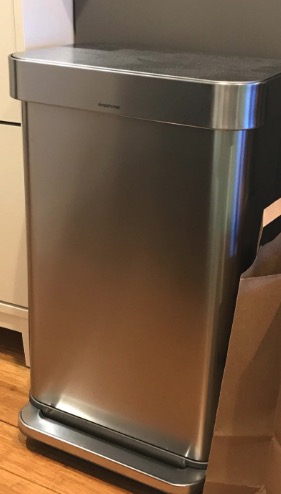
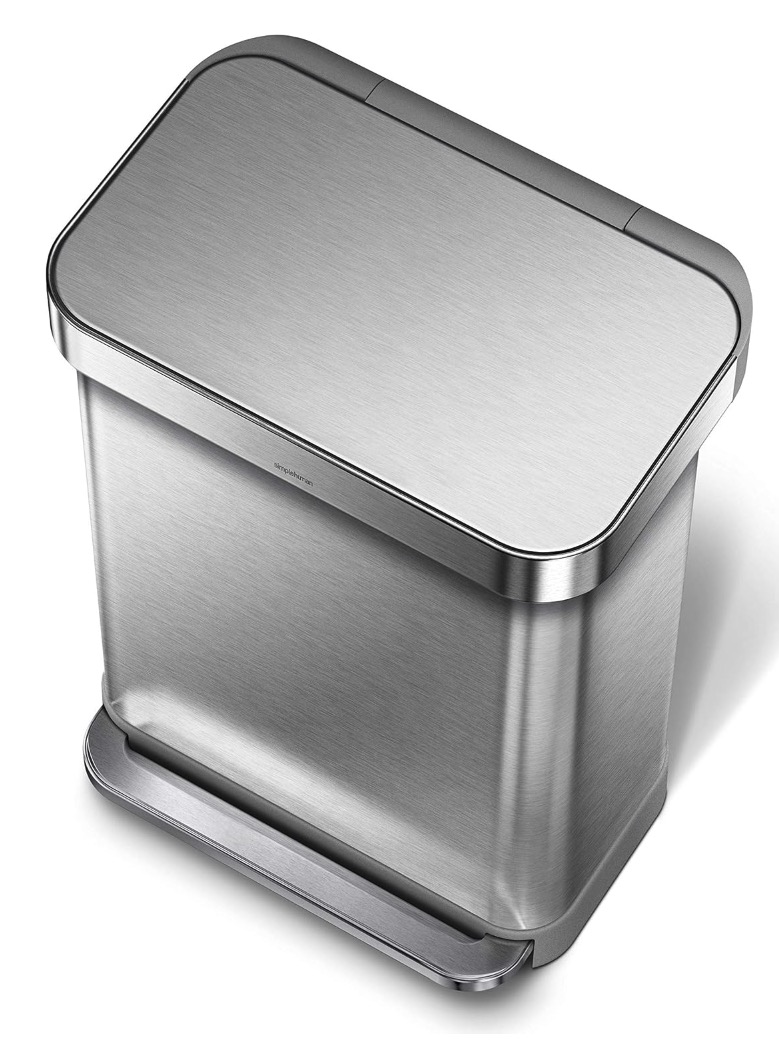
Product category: misc
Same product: yes